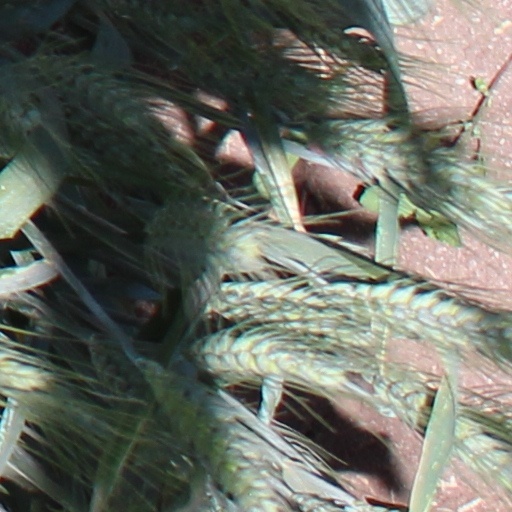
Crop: wheat